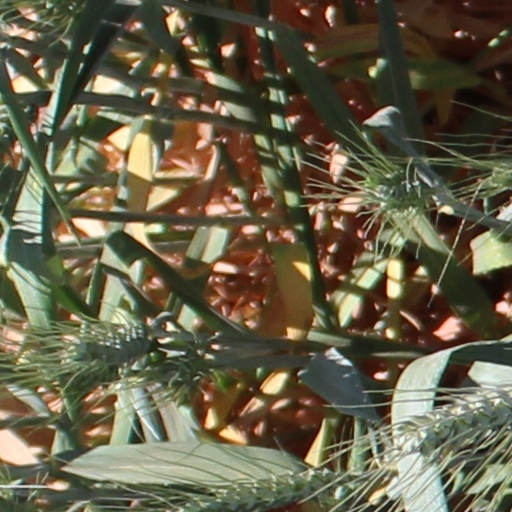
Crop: wheat